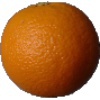
Label: Orange 1